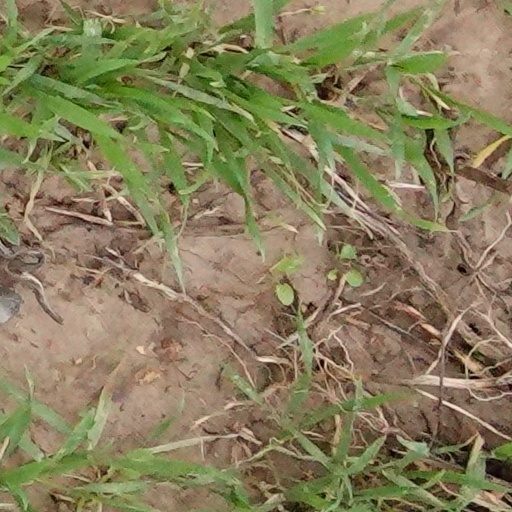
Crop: wheat